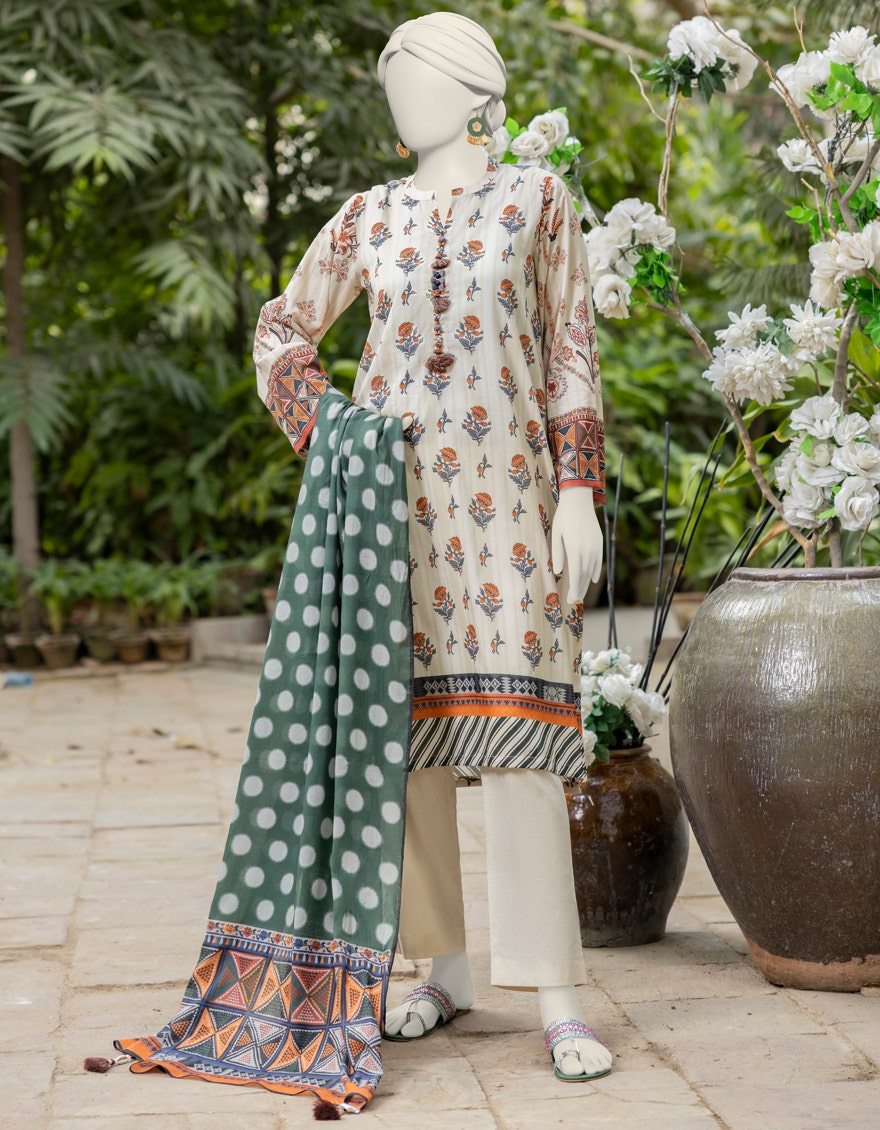
green multi embroidered salwar suit